Nerdcore

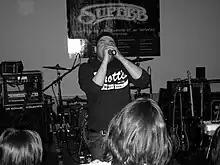
MC Chris performing in February 2008

Two feature-length documentaries about the world of nerdcore were released in early 2008: "Nerdcore Rising" and "Nerdcore For Life". While both films aimed to document the rise of nerdcore, they faced criticism for not fully addressing the genre's complexity and controversies. "Nerdcore Rising" premiered at the SXSW Film Conference and Festival on March 9, 2008, while "Nerdcore For Life" debuted at the tenth annual Wisconsin Film Festival on April 5, 2008.